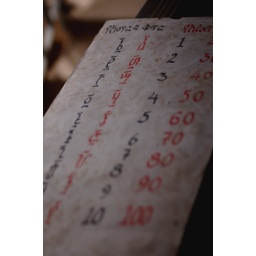
A tattered multiplication chart in Americ sits on the floor a a school house in Addis Ababa, Ethiopia.